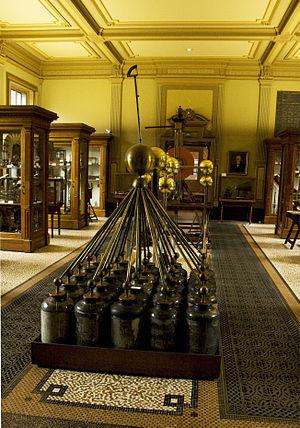
Le musée Teyler est situé à Haarlem, fondé en 1778 à l’instigation du riche fabricant de textile et banquier Pieter Teyler van der Hulst, lequel, resté sans descendance, disposa par testament que sa fortune devait être utilisée à promouvoir les arts et la science, sous l’égide d’une fondation portant son nom. Le musée, créé par la suite sous l’impulsion de cinq de ses amis, dont Martin van Marum, eut d’abord la forme d’un centre de connaissances accessible au public, où étaient proposées des démonstrations scientifiques et où se tenaient des séances d’explication sur l’art, et ne se mua que plus tard en un musée au sens moderne du terme. Il se trouve hébergé dans un édifice composé de divers corps de bâtiment, datant en majeure partie du XIXᵉ siècle, pour l’essentiel de style néo-classique et néo-baroque, mais dont se détache en particulier le plus ancien, appelé la Salle ovale, de 1784, situé derrière ce qui avait été l’hôtel particulier de Pieter Teyler, et qui a gardé intacts son architecture et son ameublement néo-classiques d’origine.